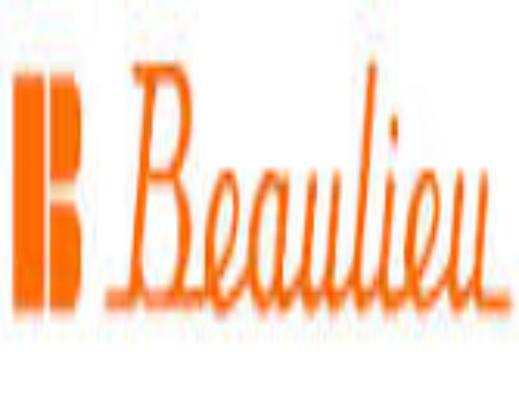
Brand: Beaulieu
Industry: Food